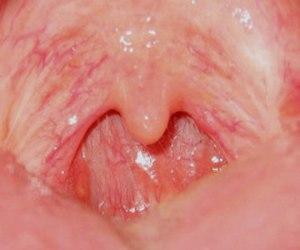
Les tonsilles palatines, ou amygdales palatines, sont les tonsilles qui peuvent être observées à droite et à gauche du fond de la gorge chez l'être humain et la plupart des mammifères. Le mot viendrait du latin tonsillae, amygdales, et aussi de tusillae, diminutif, d'après Festus, de toles, ou tolae, amygdales, qu'Isidore dit être un mot gaulois.